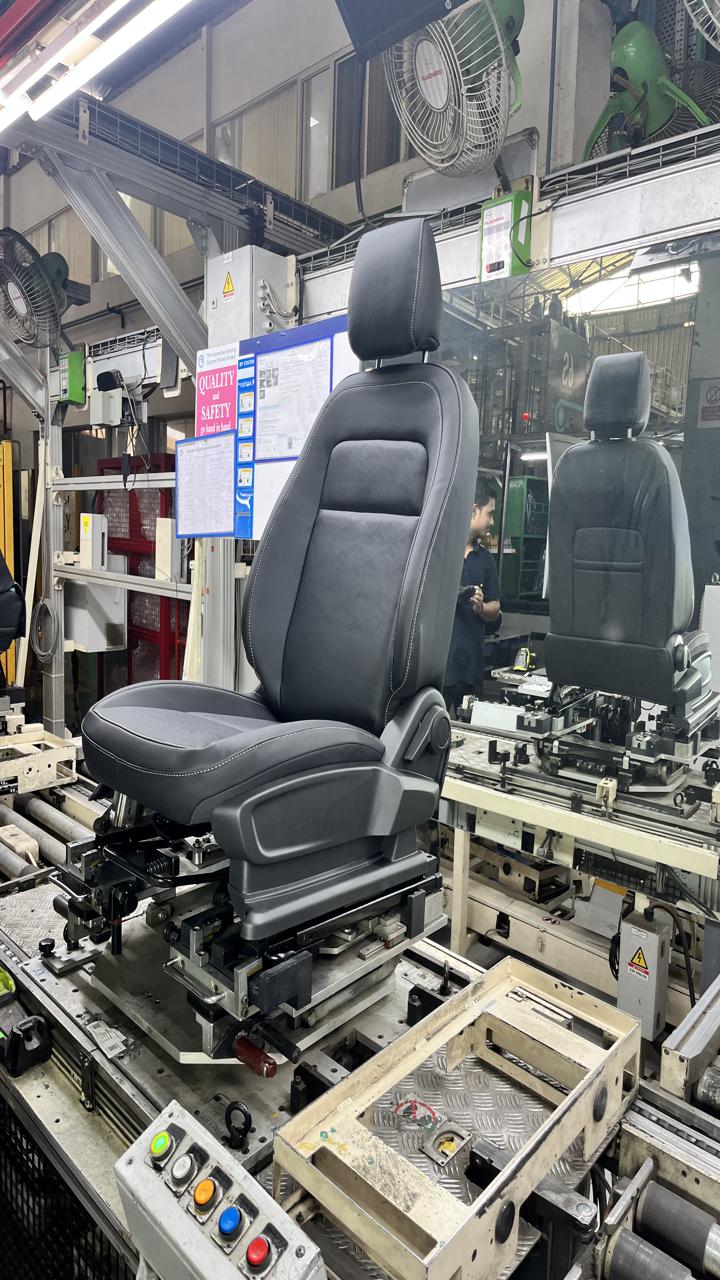
Label: Knob